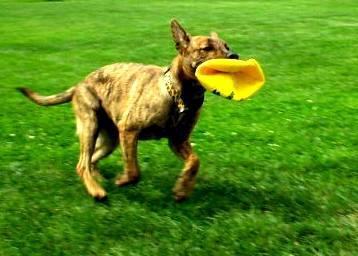
dog